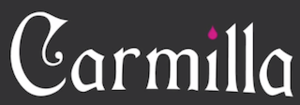
Carmilla est une web-série canadienne anglophone créée en 2014 par Jordan Hall et basée sur un roman du même nom de Sheridan Le Fanu.